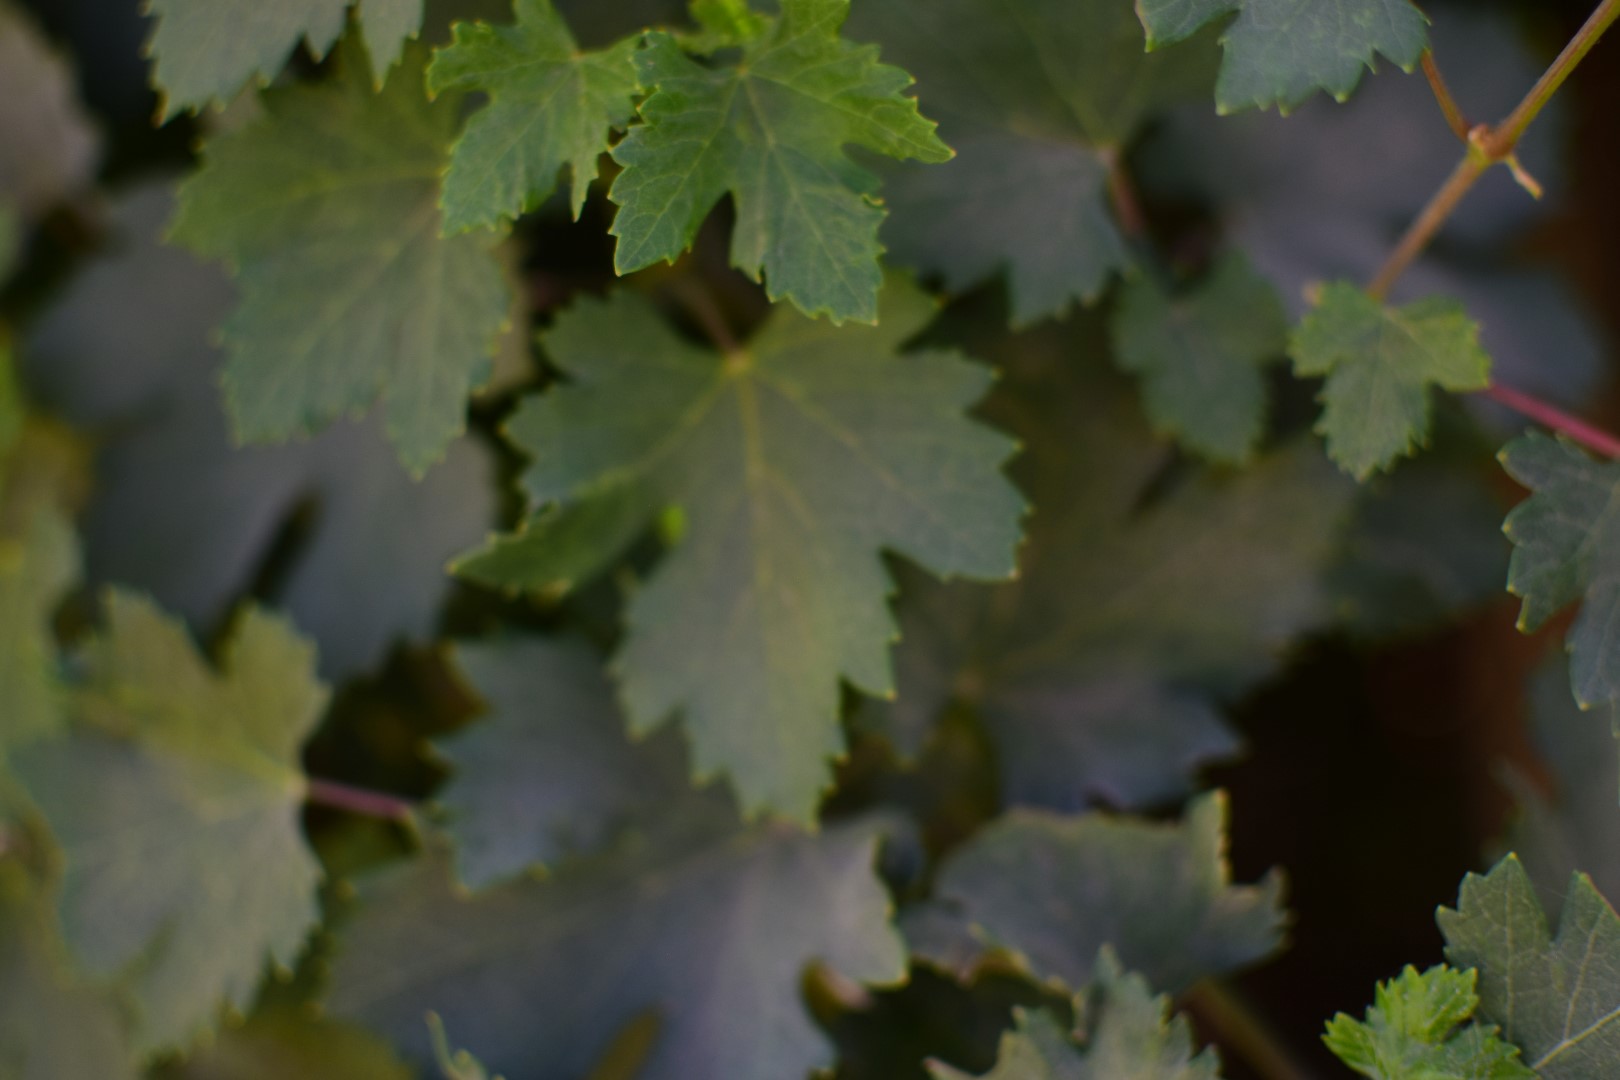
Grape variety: Halawani